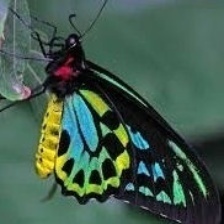
Species: CAIRNS BIRDWING